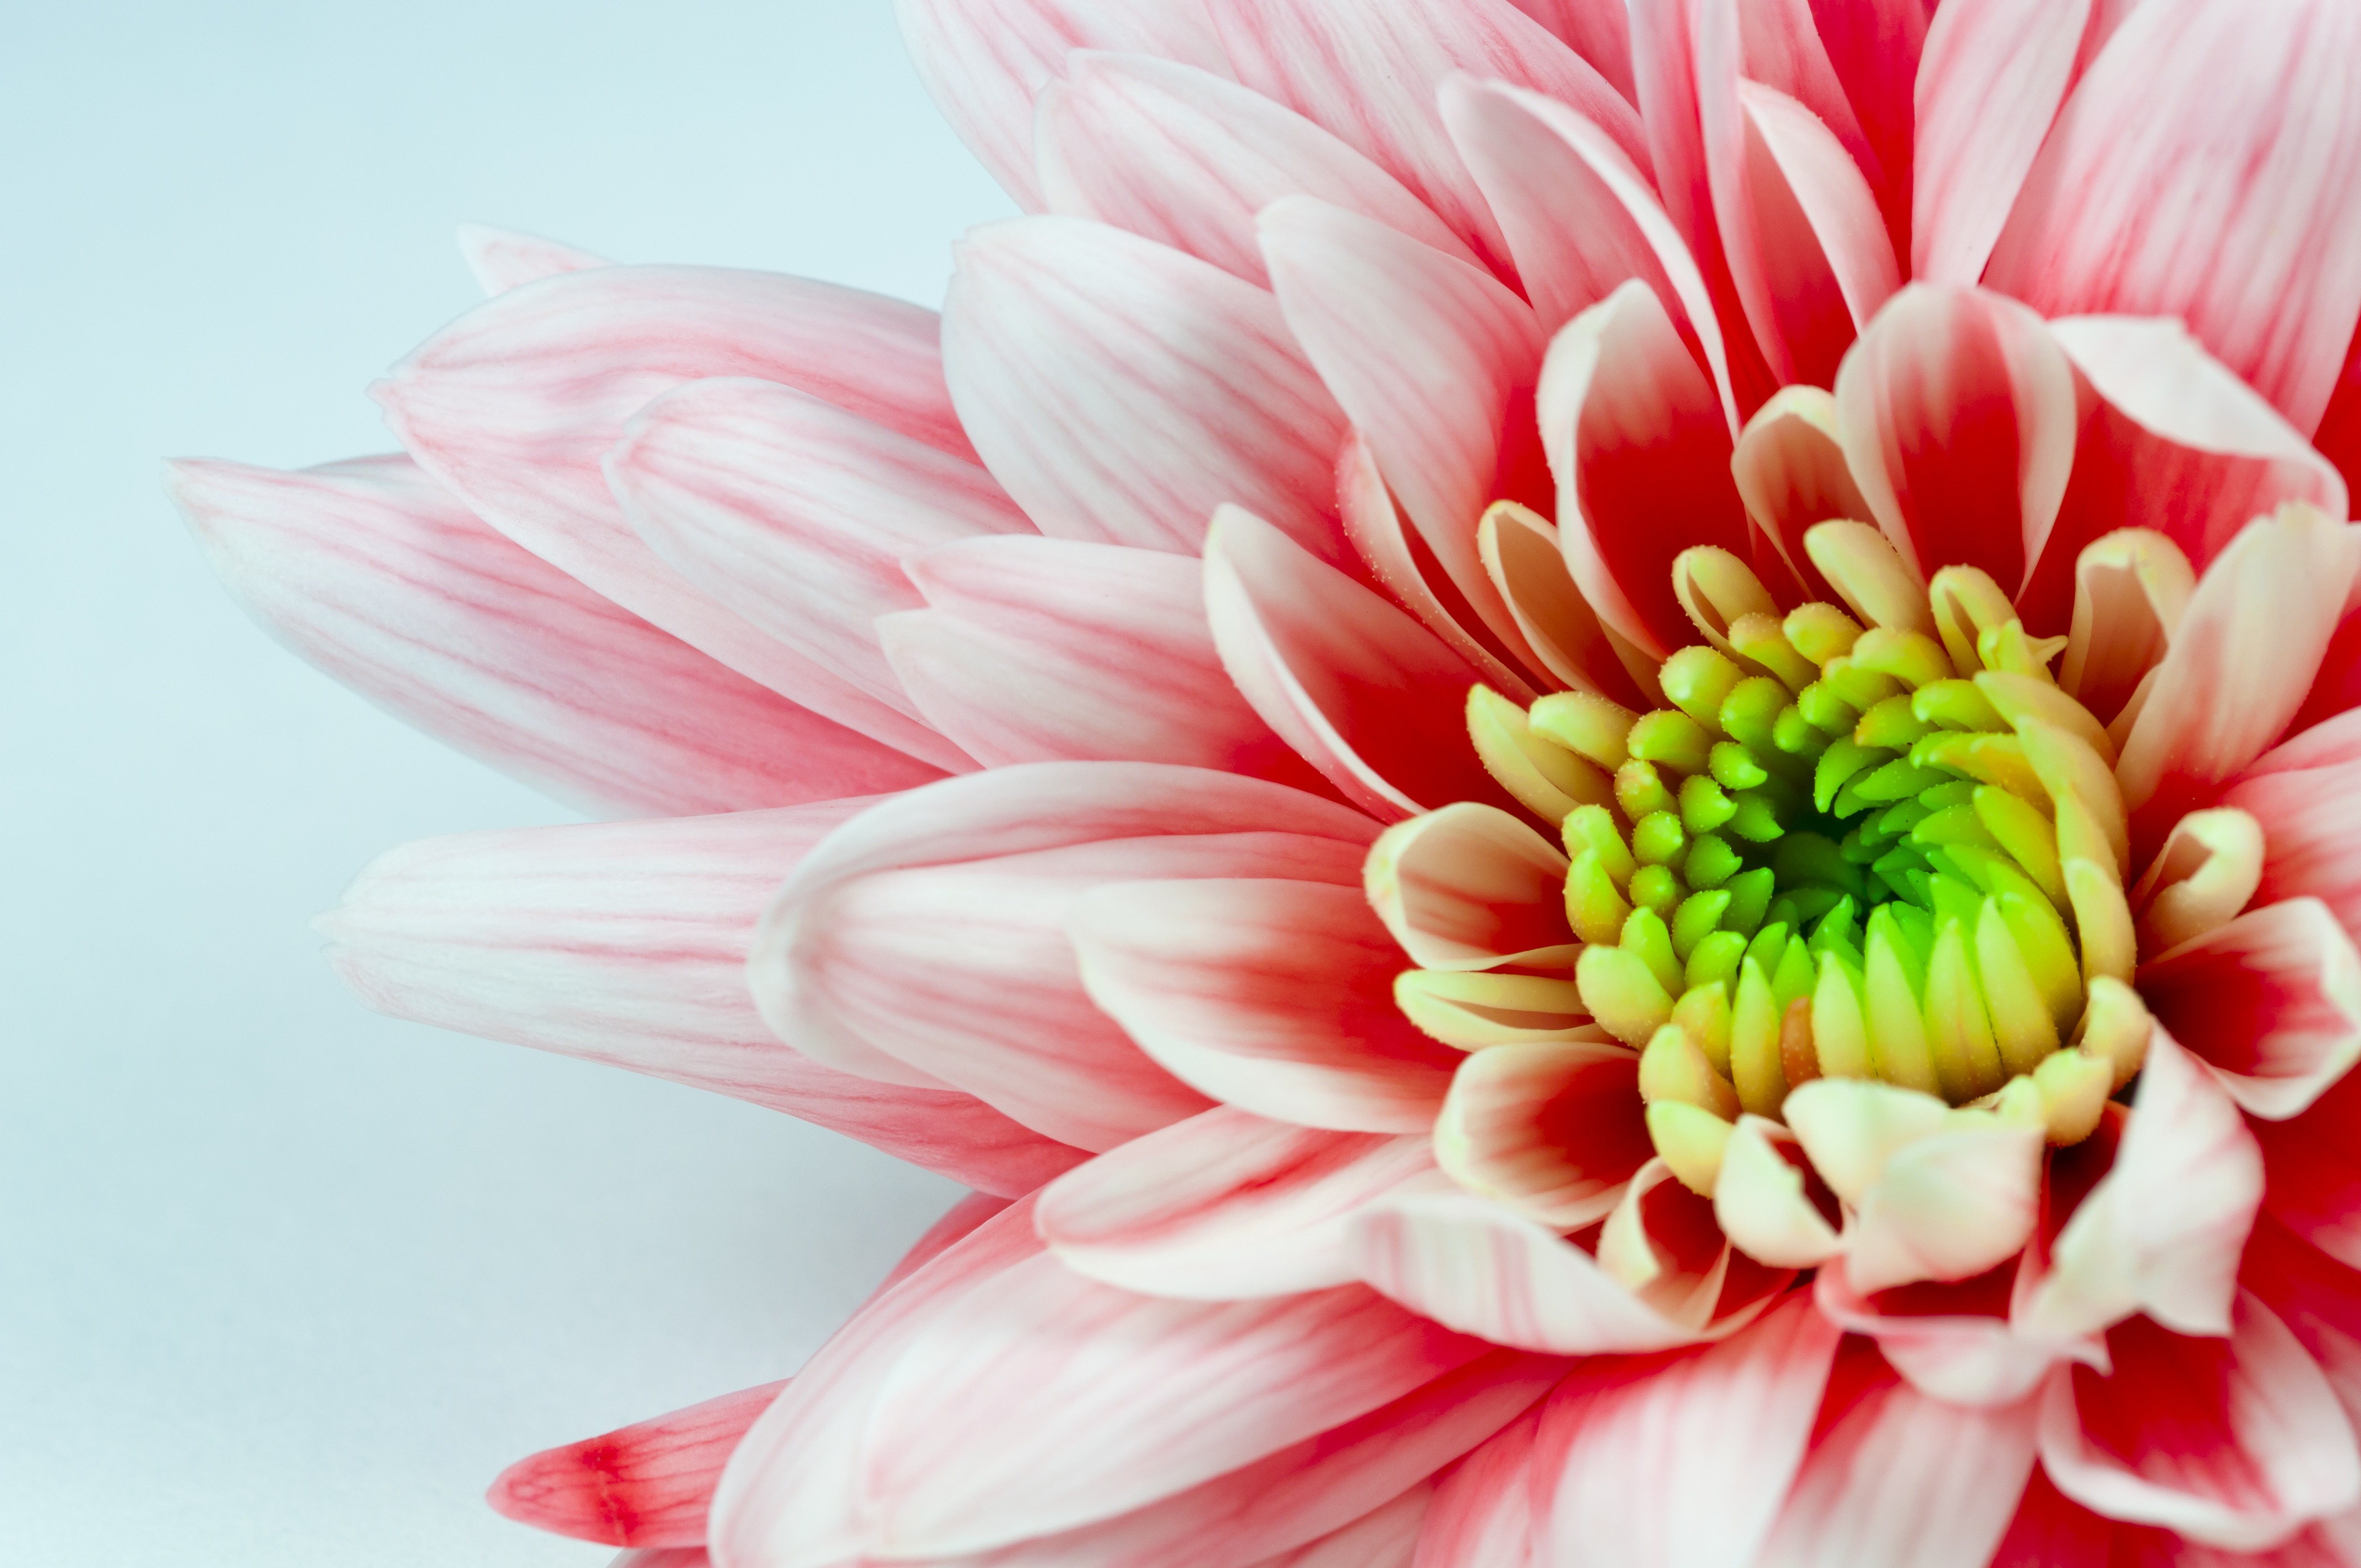
nature, blossom, plant, flower, petal, bloom, color, macro, colorful, pink, close up, dahlia, gerbera, floristry, macro photography, flowering plant, daisy family, flower bouquet, land plant, chrysanths